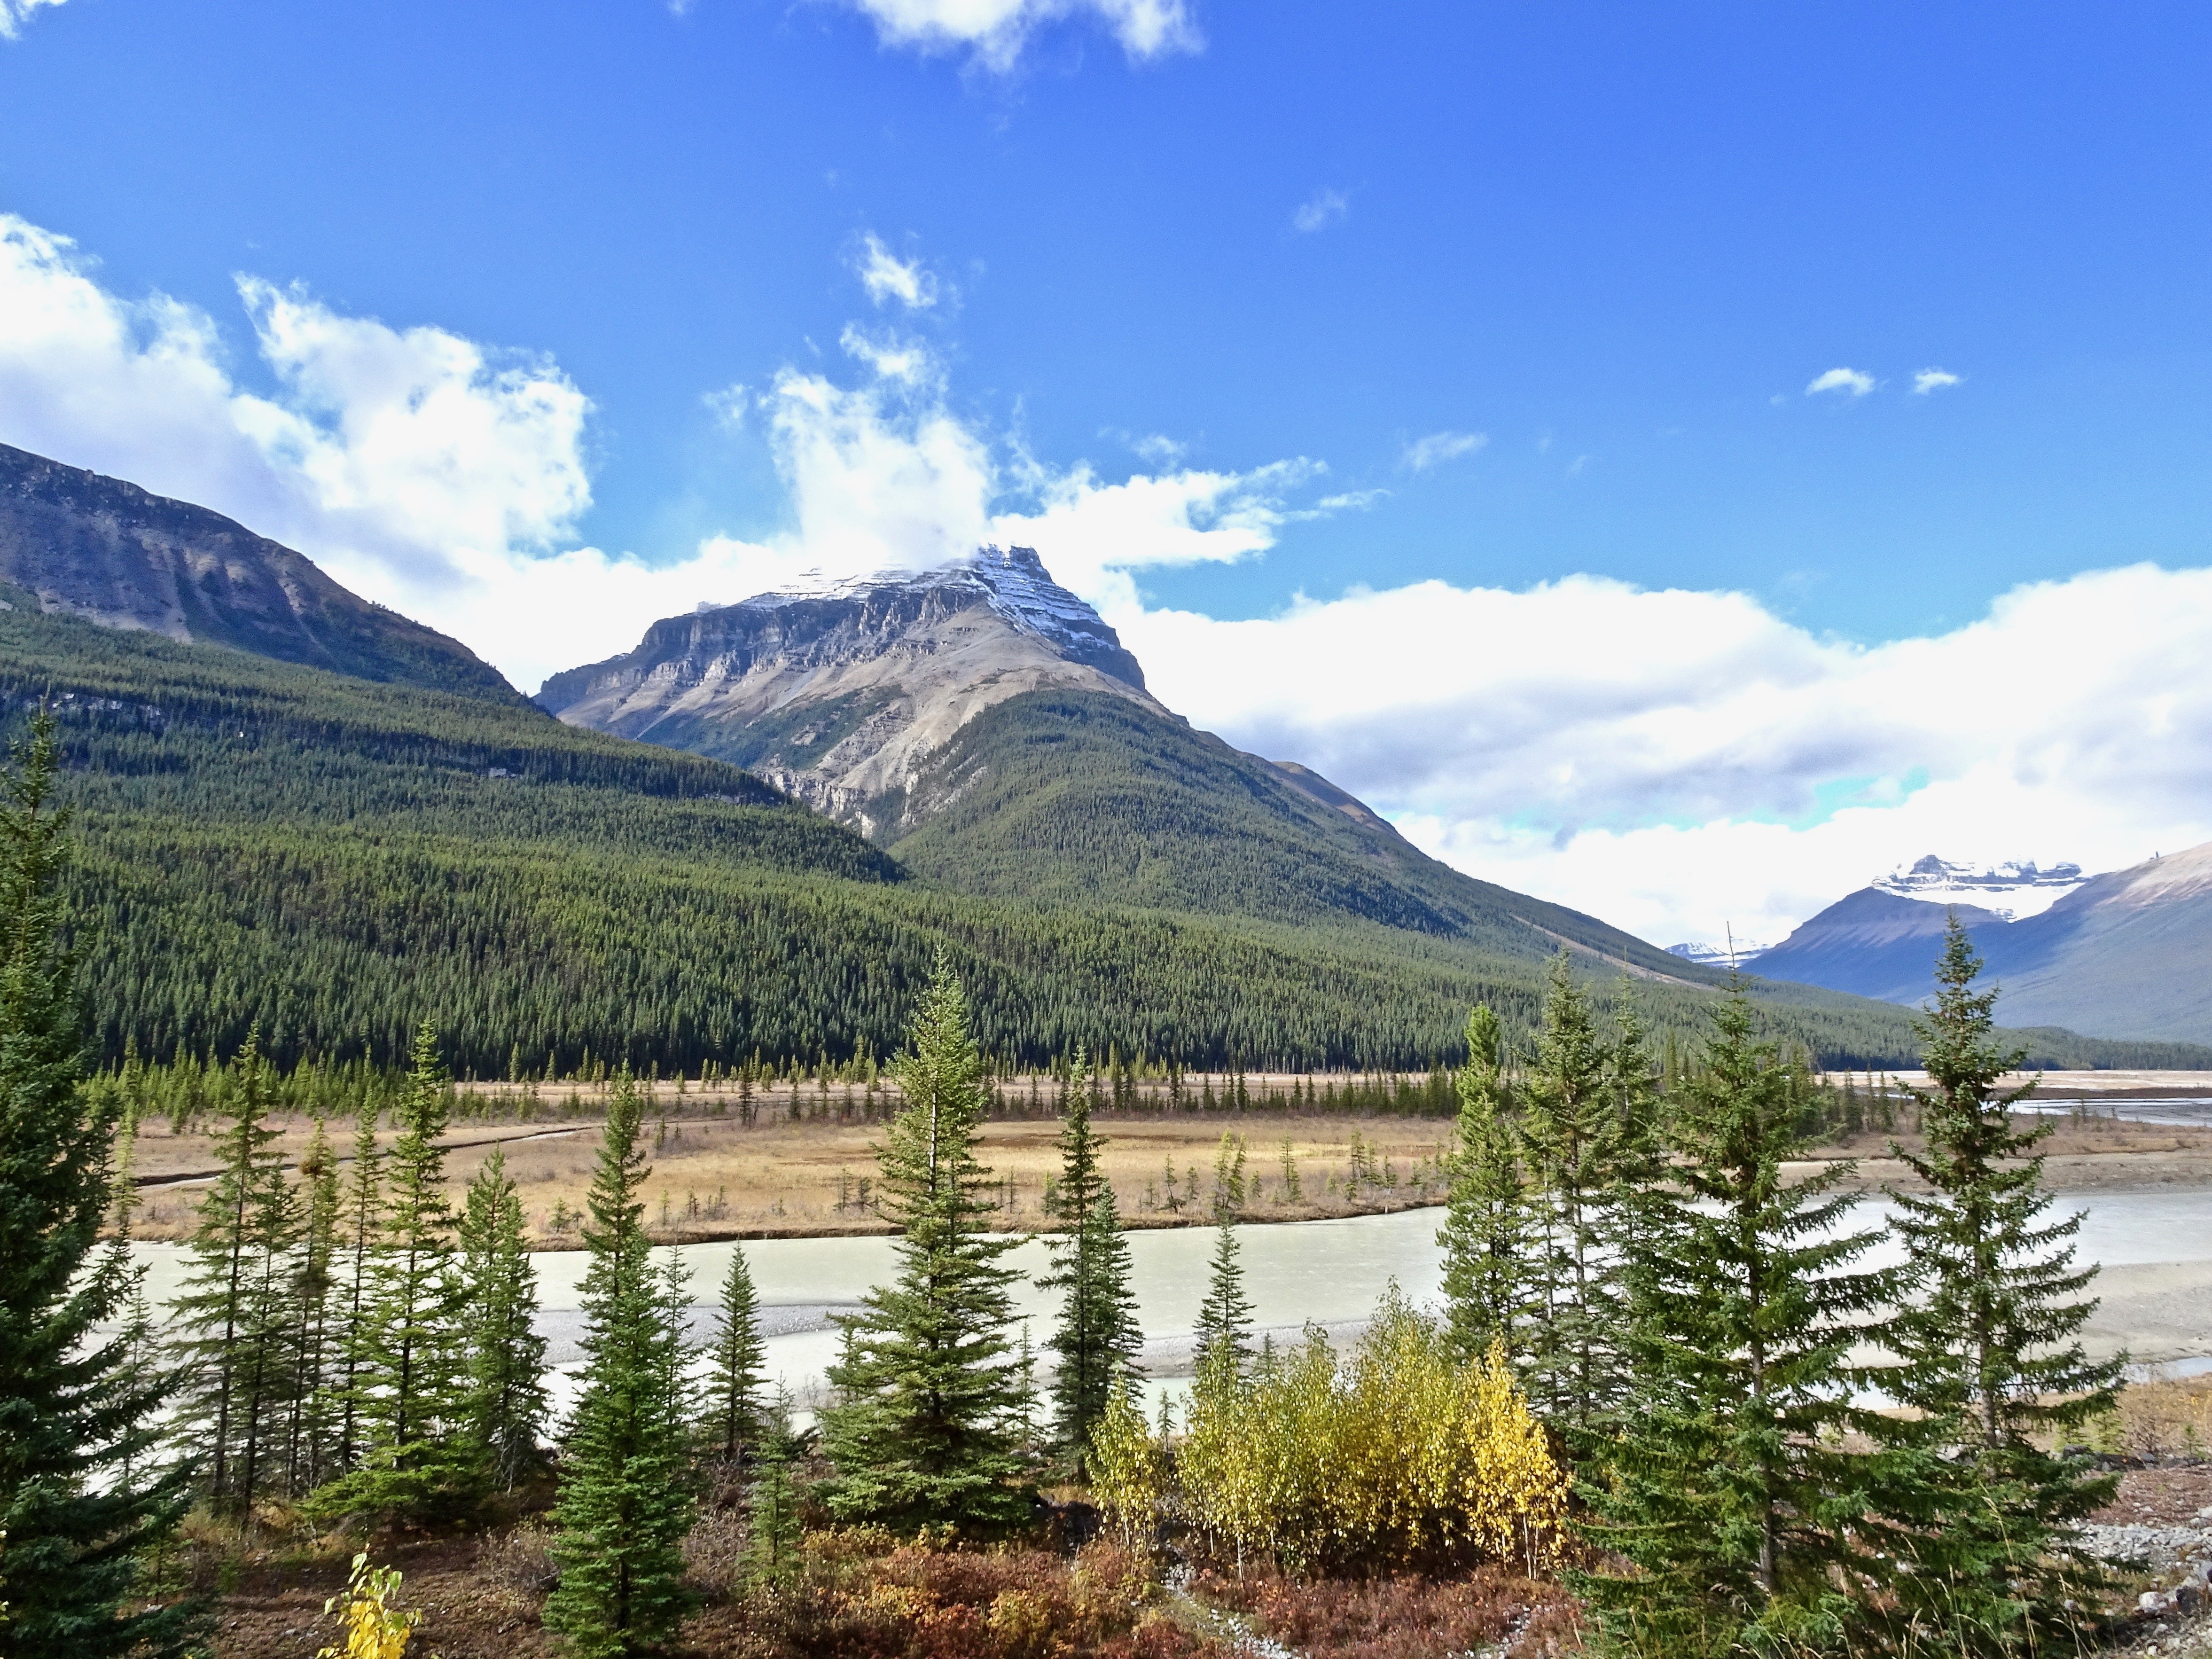
landscape, nature, wilderness, mountain, meadow, lake, peak, valley, mountain range, scenery, rocky, reservoir, highland, national park, ridge, mountains, rockies, plateau, fell, loch, ecosystem, rocky mountains, landform, tarn, mountainous landforms